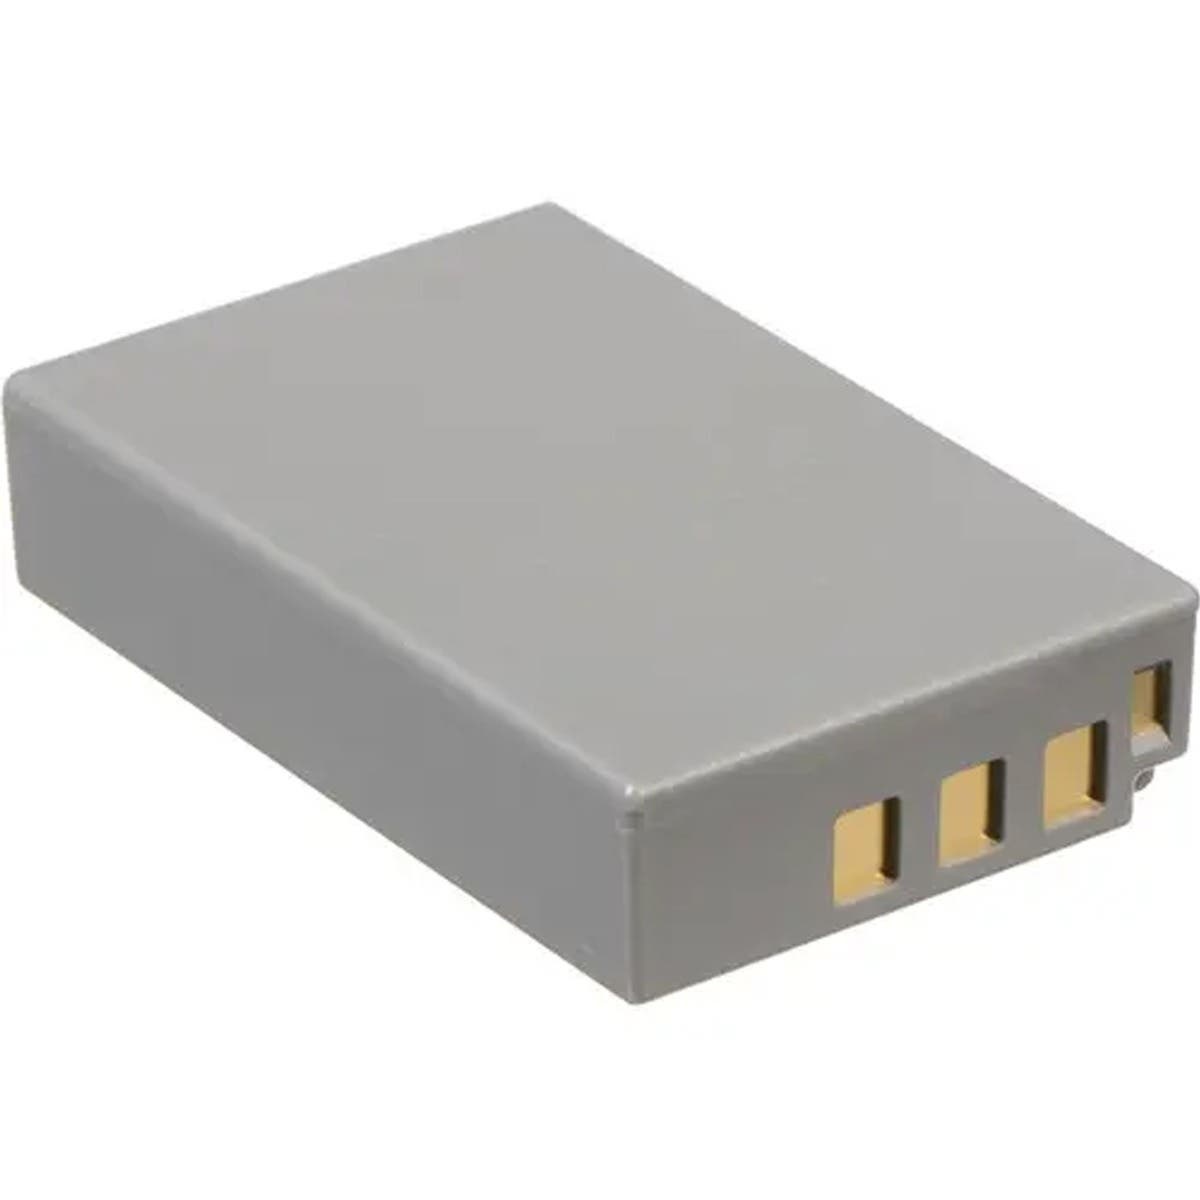
OM System BLS-50 Rechargeable Lithium-Ion Battery
Power select digital cameras with the BLS-50 Lithium-Ion Battery from OM Systems . See the list of compatible models below. The battery features 7.2V of output power, a capacity of 1175mAh, and a rating of 8.46 Wh. It is supplied with your camera and offered here as a spare or replacement part. Additionally, it is compatible with the optional BCS-5 Charger. Compatible Cameras Olympus OM-D E-M10, STYLUS 1, STYLUS 1s, E-410/420/450, E-600/620, PEN E-PL7, and all previous PEN cameras except for E-P5
Brand: Olympus / OM System
Category: Electronics > Electronics Accessories > Power > Batteries > Camera Batteries